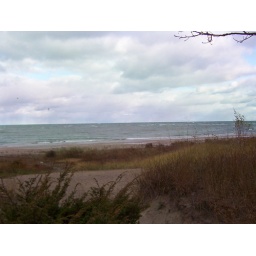
the beach near my parents house